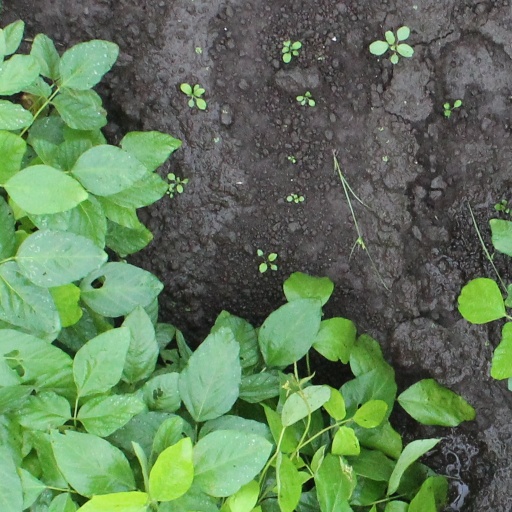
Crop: soybean